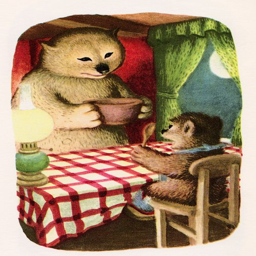
book , by writer , illustrated by illustrator .